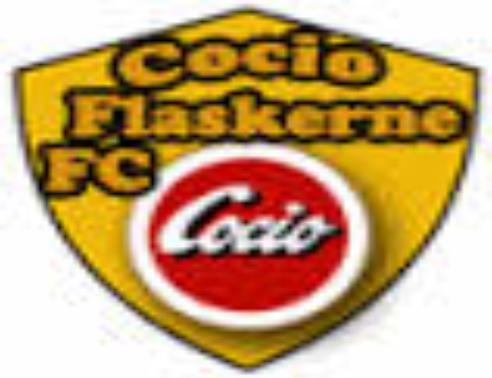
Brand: Cocio
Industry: Food